B. Saroja Devi

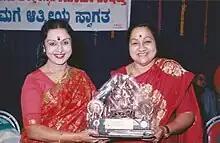
Saroja Devi receiving a state award

Saroja Devi also achieved success in Telugu films, starring opposite N. T. Rama Rao in "Seetarama Kalyanam" (1961), "Jagadeka Veeruni Katha" (1961) and "Daagudu Moothalu" (1964). "Amara Shilpi Jakkanna" (1964, remake of Kannada film) and "Rahasyam", her film "Pelli Kaanuka" (1960) with Akkineni Nageswara Rao, were also successful. The first Telugu film featured dubbing; wherein, Krishna Kumari dubbed her voice in "Panduranga Mahatyam" (1957). In subsequent years, however, Saroja Devi learnt the Telugu language. Her Hindi films included "Sasural" (1960), "Opera House" (1961), "Pareeksha", "Hong Kong" (1962) and "Pyar Kiya To Darna Kya" (1963), which became successful. In 1962 she was crowned "Chaturbhaasha Taare", because of her popularity in these four languages.